Menkauhor Kaiu

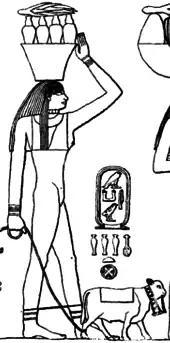
Personified agricultural estate of Menkauhor, tomb of Ptahhotep, Saqqara

Relatively few attestations dating to Menkauhor's reign have survived compared to the other kings of the Fifth Dynasty. Nonetheless, Menkauhor's name is well attested in the names and titles of priests and officials of the Fifth Dynasty as well as in the names of the agricultural estates associated with his funerary cult. Surviving artefacts contemporaneous with Menkauhor's reign include two stone vessels inscribed with his name from the mortuary temple of Neferefre – possibly gifts from Menkauhor for the funerary cult of Neferefre– as well as a few sealings from the same temple and from an area known as "Djedkare's Family Cemetery" in Abusir. Cylinder seal impressions showing Menkauhor's Horus name or the name of his pyramid have also been unearthed in the mortuary complex of Nyuserre Ini, and in the necropolises of Giza and Gebelein.